Althorp

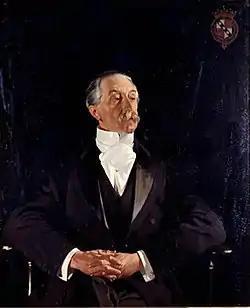
Charles Spencer, 6th Earl Spencer, who owned Althorp from 1910 until his death in 1922. Portrait by Sir William Orpen.

Times became more difficult for the Spencers by the late 19th century, and many of their assets had to be sold off. Albert Spencer, 7th Earl Spencer inherited the estate after his father Charles' death in 1922. Albert became a well-known art connoisseur and was a trustee of the Wallace Collection, chairman of the Royal School of Needlework, a Fellow of both the Society of Antiquaries of London and the Royal Society of Arts, and from 1961 until 1969 he was Chair of the Advisory Council of the Victoria and Albert Museum. Despite his keen interest in art, he began selling off paintings and other items to pay off debts. In the 1930s he was forced to sell off a small but immaculate Hans Holbein portrait of Henry VIII (now at the Thyssen-Bornemisza Museum, Madrid) for £10,000 to finance his son's education. Although a large sum at the time, by 1998 it was reputed to be worth around £50 million. Unlike many country houses in Britain during the Second World War which were occupied by the military and converted into hospitals, training camps and barracks, Althorp Palace remained untouched, thanks to Albert who saw to it that they used the stables instead. A Wellington bomber crashed near the ice house during the war, killing all of its crew. Due to Spencer House being in a dangerous location in London during the Blitz, many of the pieces of furniture and items of the house were brought to Althorp for safekeeping, including numerous fireplaces and doors with curled "S" doorknobs, a signature of the Spencer family dating to the 18th century.